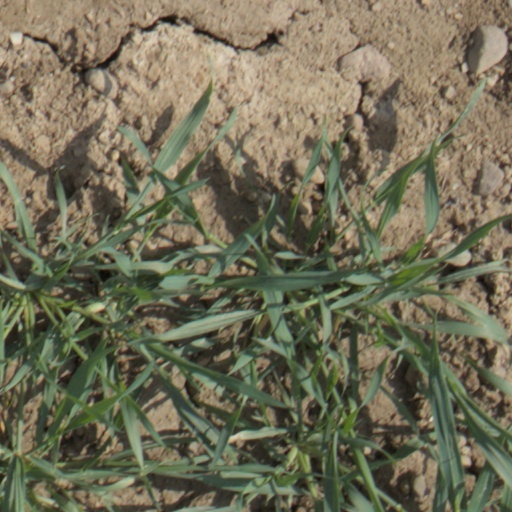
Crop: wheat